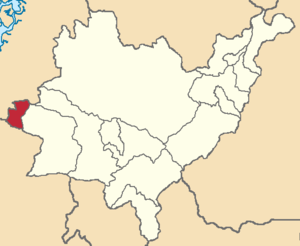
Ponce Enriquez est un canton d'Équateur situé dans la province d'Azuay.